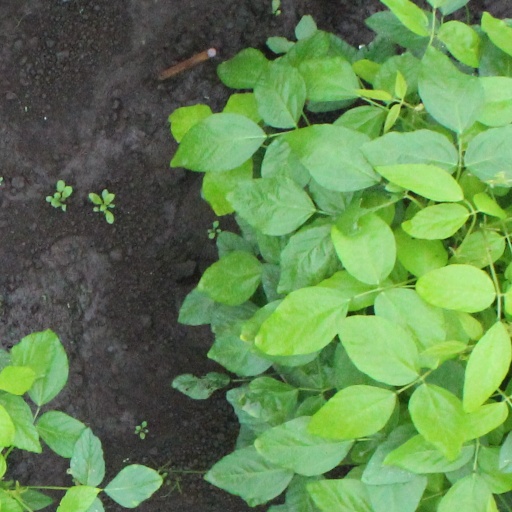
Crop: soybean